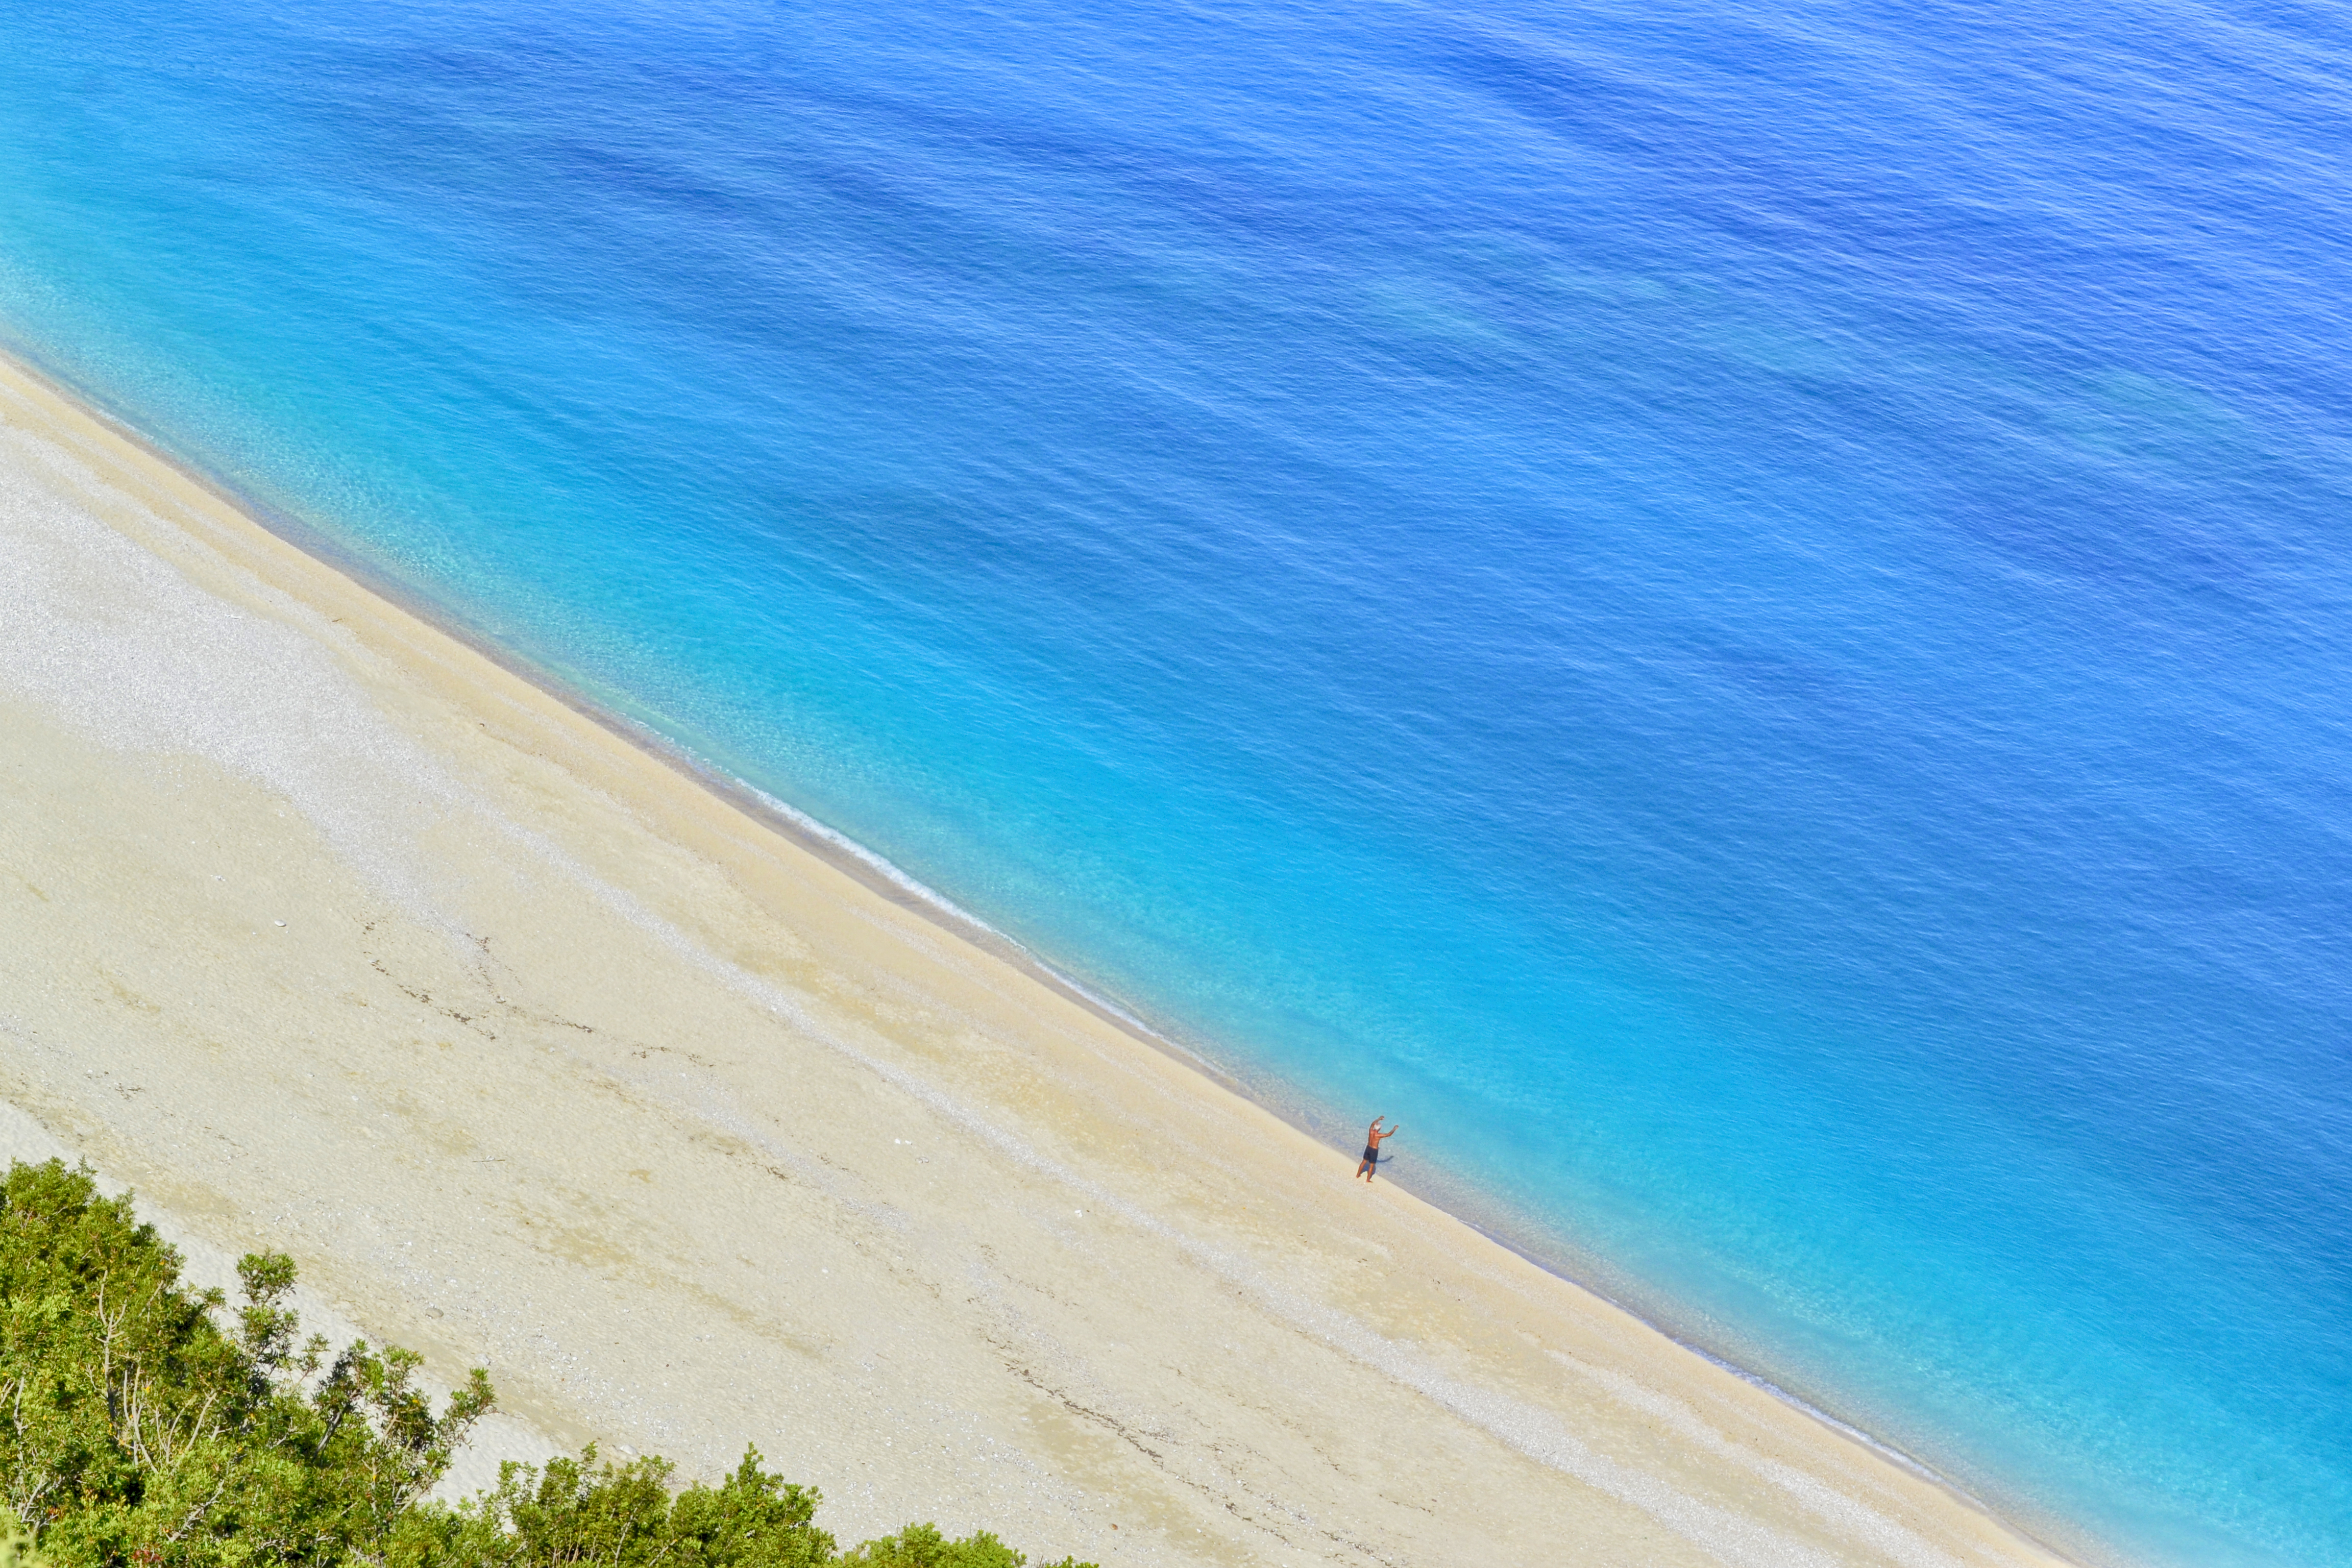
turquoise, beach, blue, myrtos, kefalonia, island, coastline, destination, greece, nature, paradise, sand, sea, shore, summer, sunny, touristic, tropic, water, white, azure, cephalonia, exotic, idyllic, landscape, bay, sun, body of water, sky, ocean, coastal and oceanic landforms, coast, horizon, vacation, wave, caribbean, tropics, wind wave